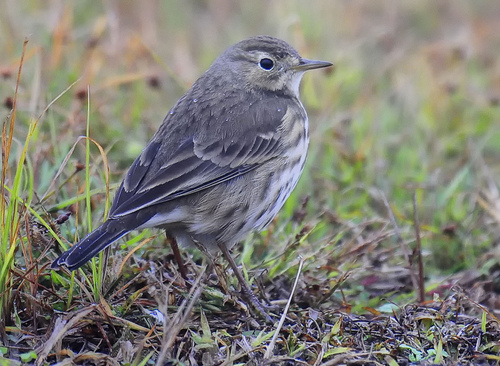
plump bird with small and skinny black beak with black and white spotted feathers
this little bird has a speckled appearance with white wingbars and small bill.
this bird is light black in color, with a skinny beak and a white eye ring.
this is a small grey bird with a skinny, long bill.
this is a grey bird bird and is two tone with a darker grey speckled throughout its body.
a small bird covered with brown and gray plumage, with a white breast and brown feet.
this brown bird has a small head and beak compared to its body, small breast, and little feet.
this bird has wings that are grey and has a hwite spotted bellya gray bird with white spotted abdomen and belly, black crown and black bill.
this bird has a grey crown, grey primaries, and a grey belly.
Species: American Pipit